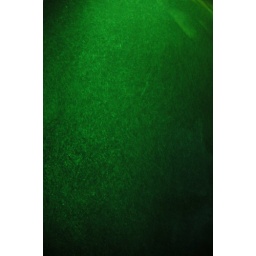
air pumped into water illuminated by green lighttaken @ Sea Life Centre in Bonn, Germany